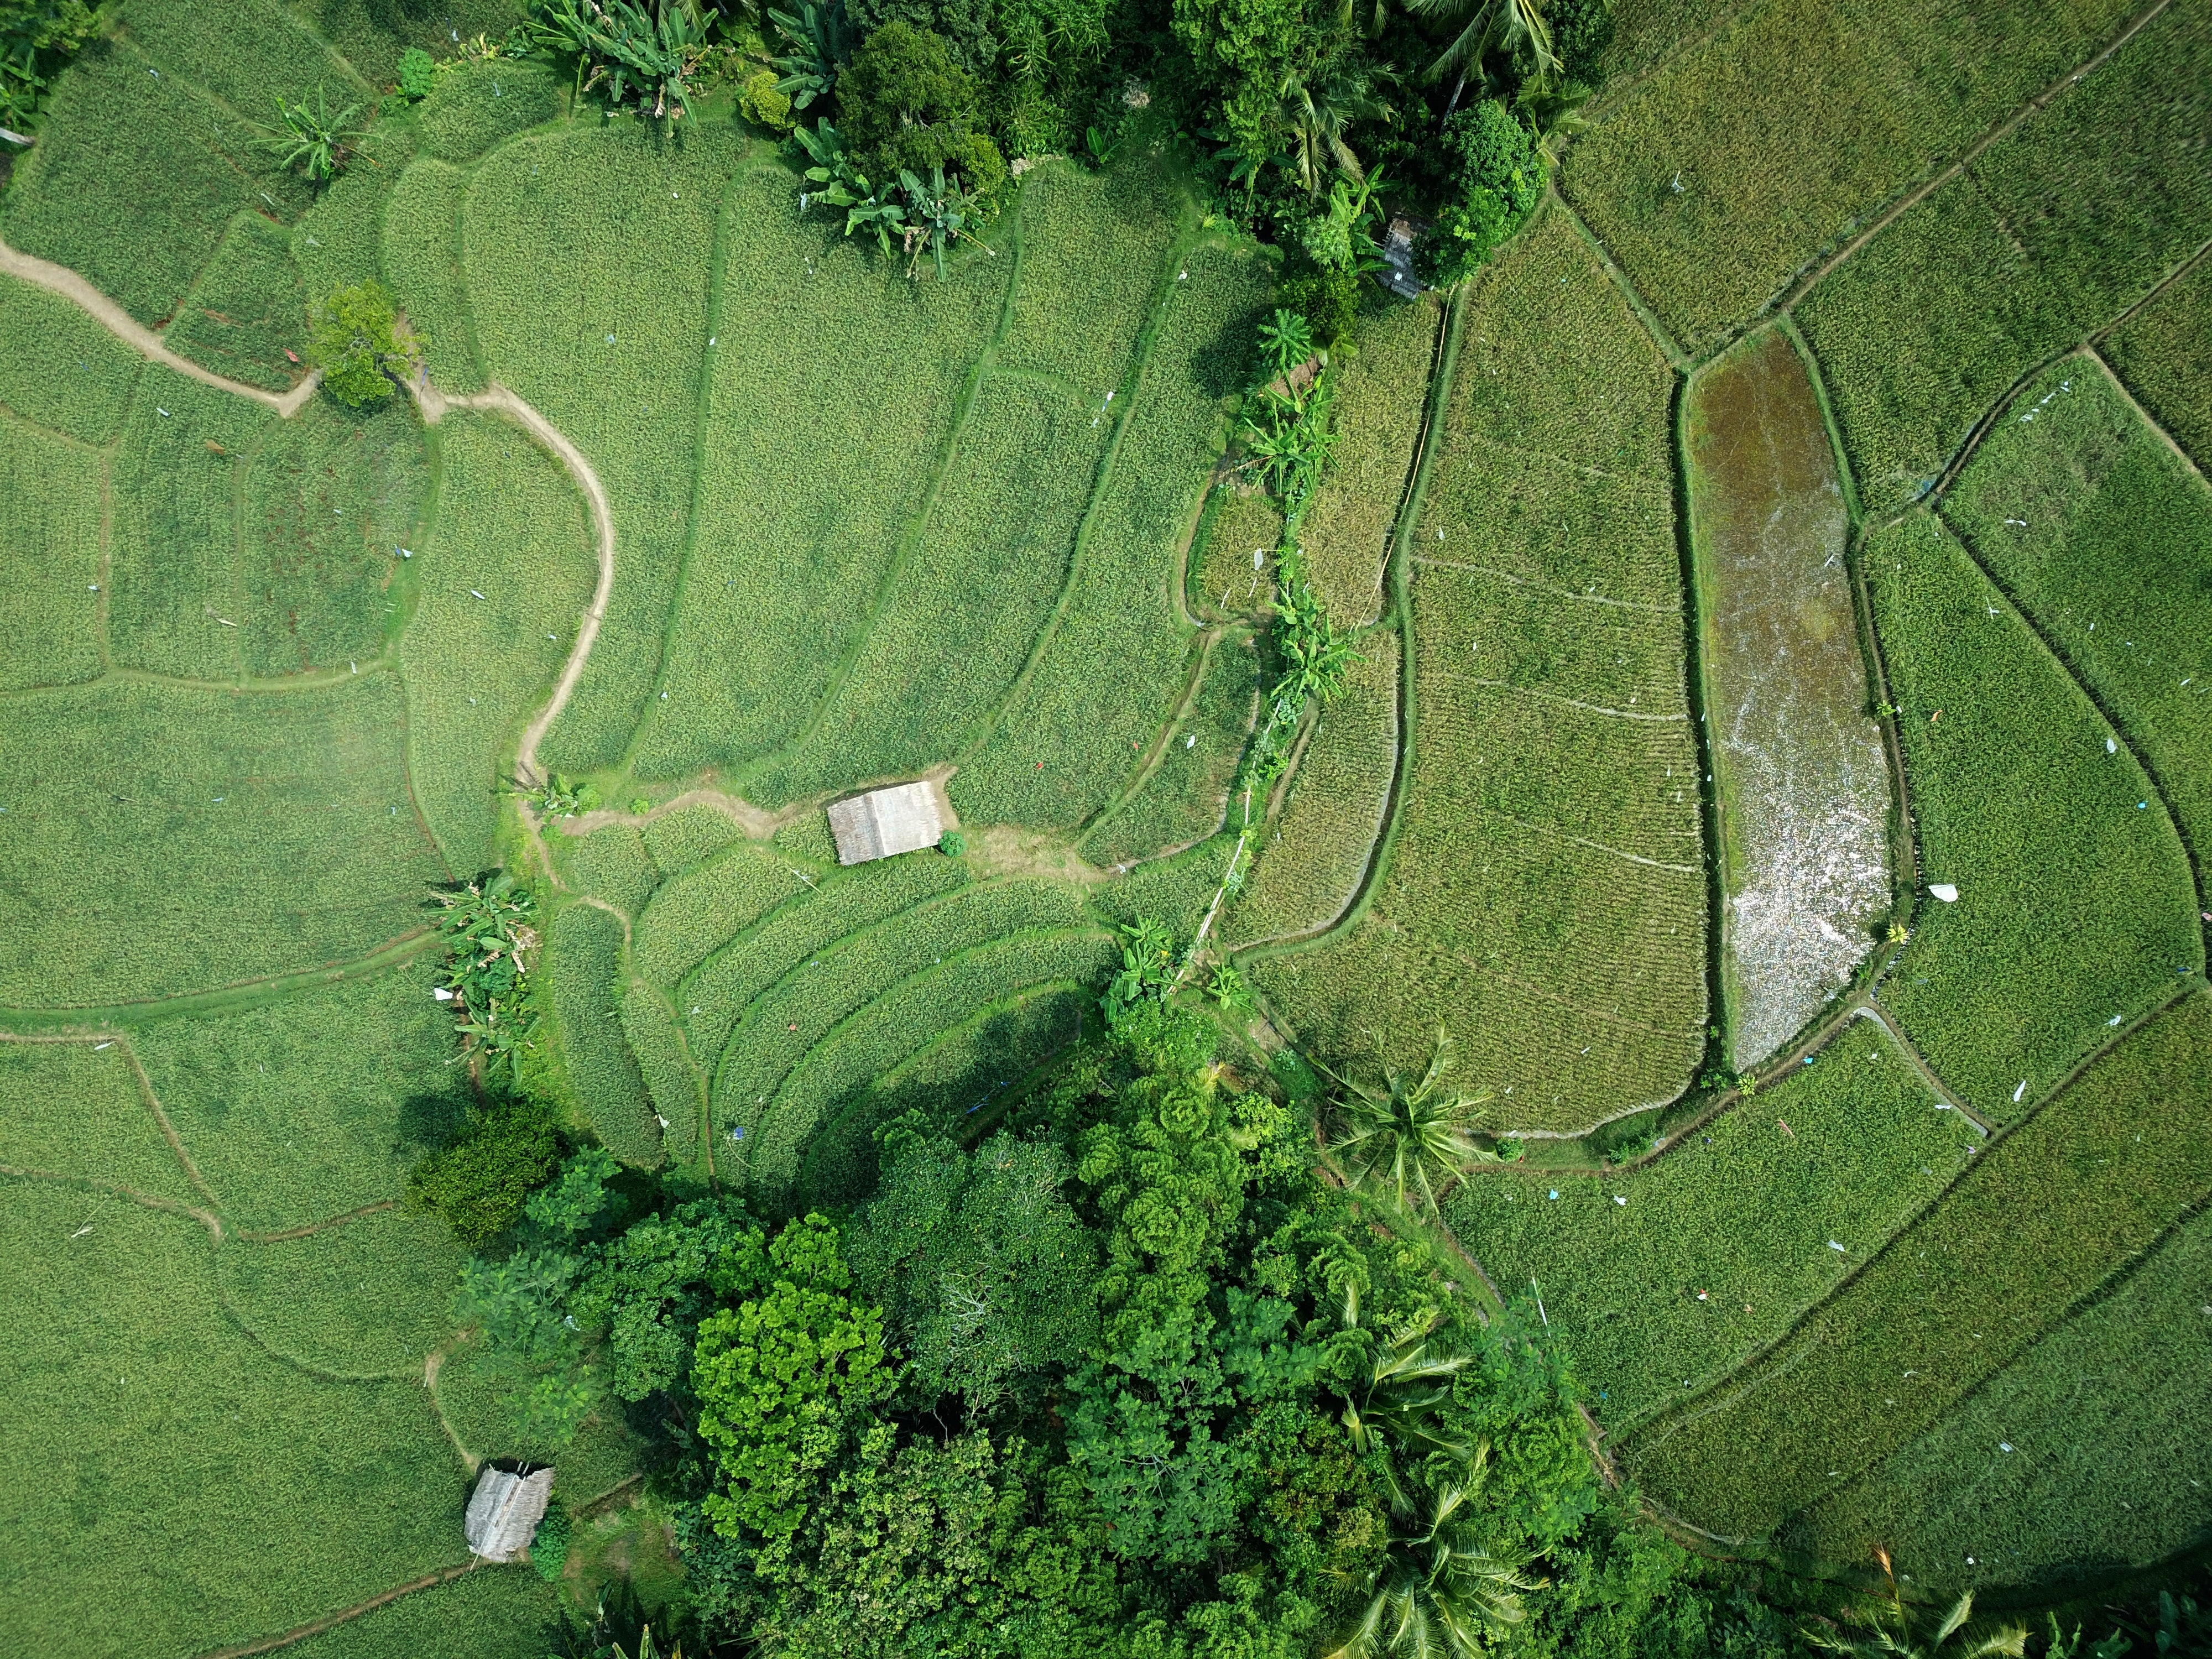
aerial photography, bird's eye view, land lot, landscape, photography, grass, plant, sport venue